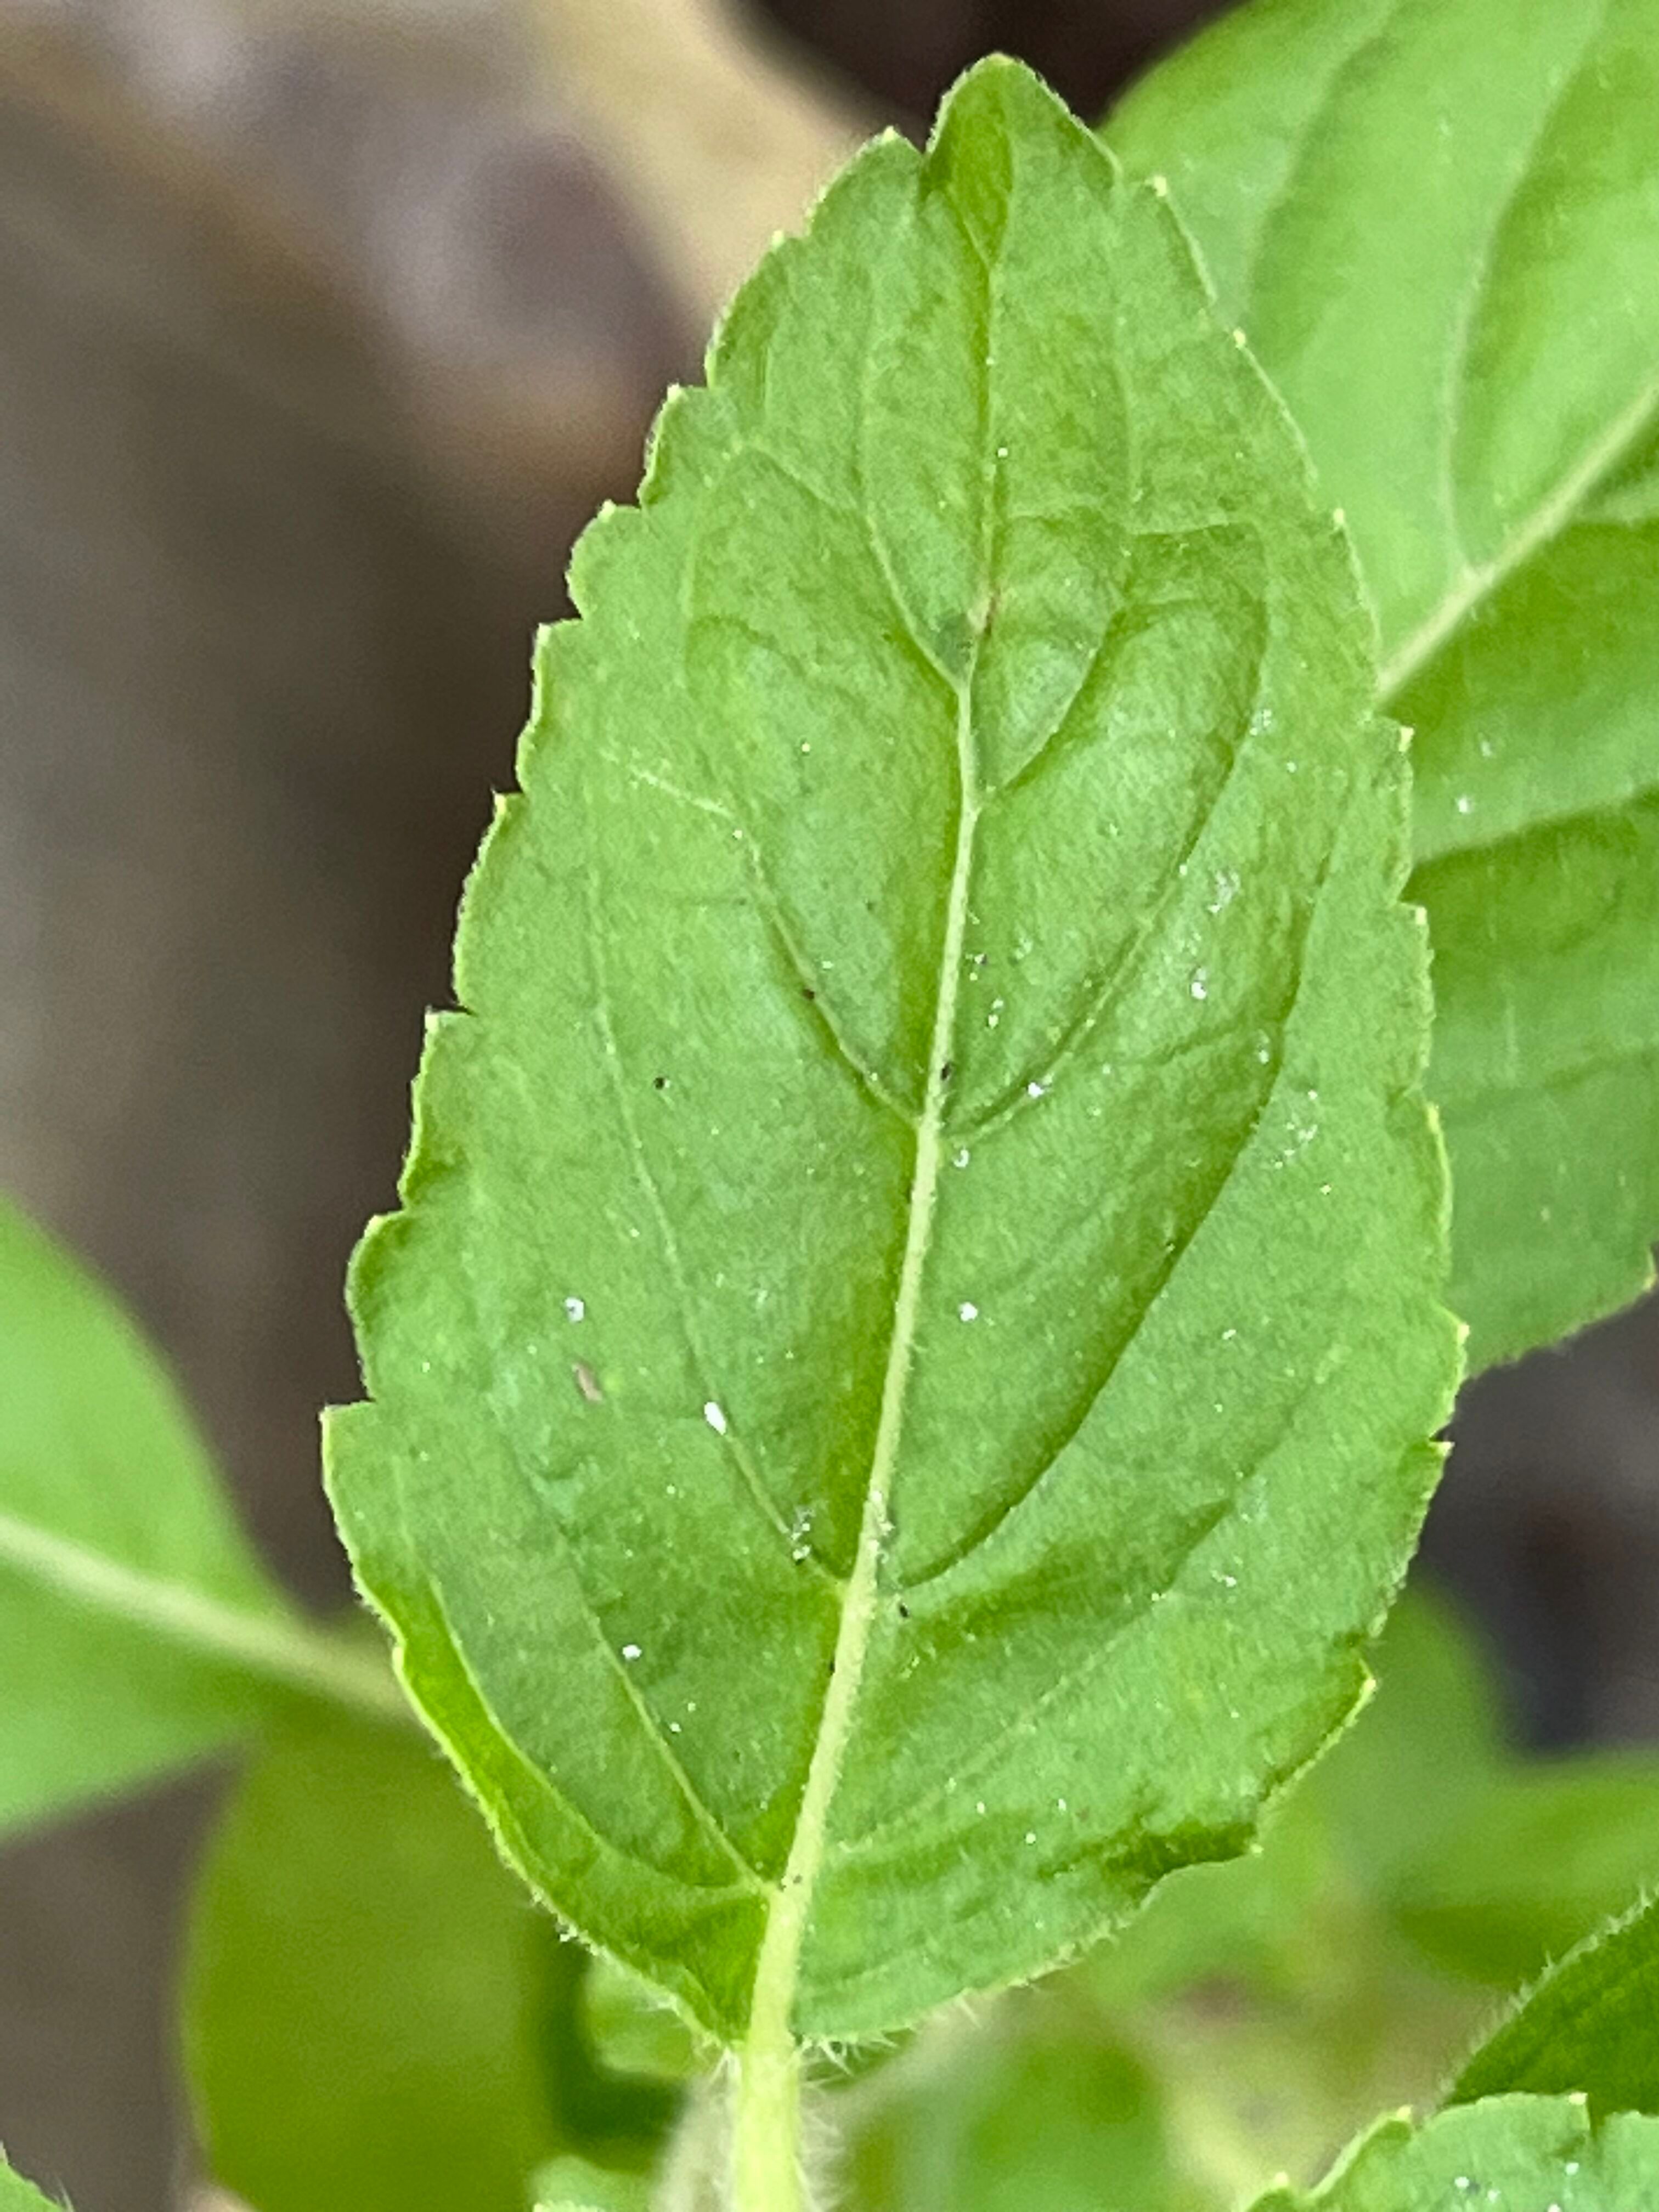
Plant species: ocimum-tenuiflorum